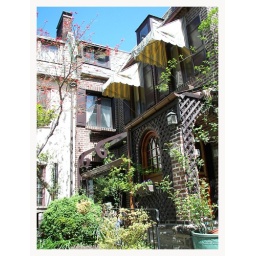
Weird little home tucked-away in some side street whose name I seem to have forgotten. Center City, Philly